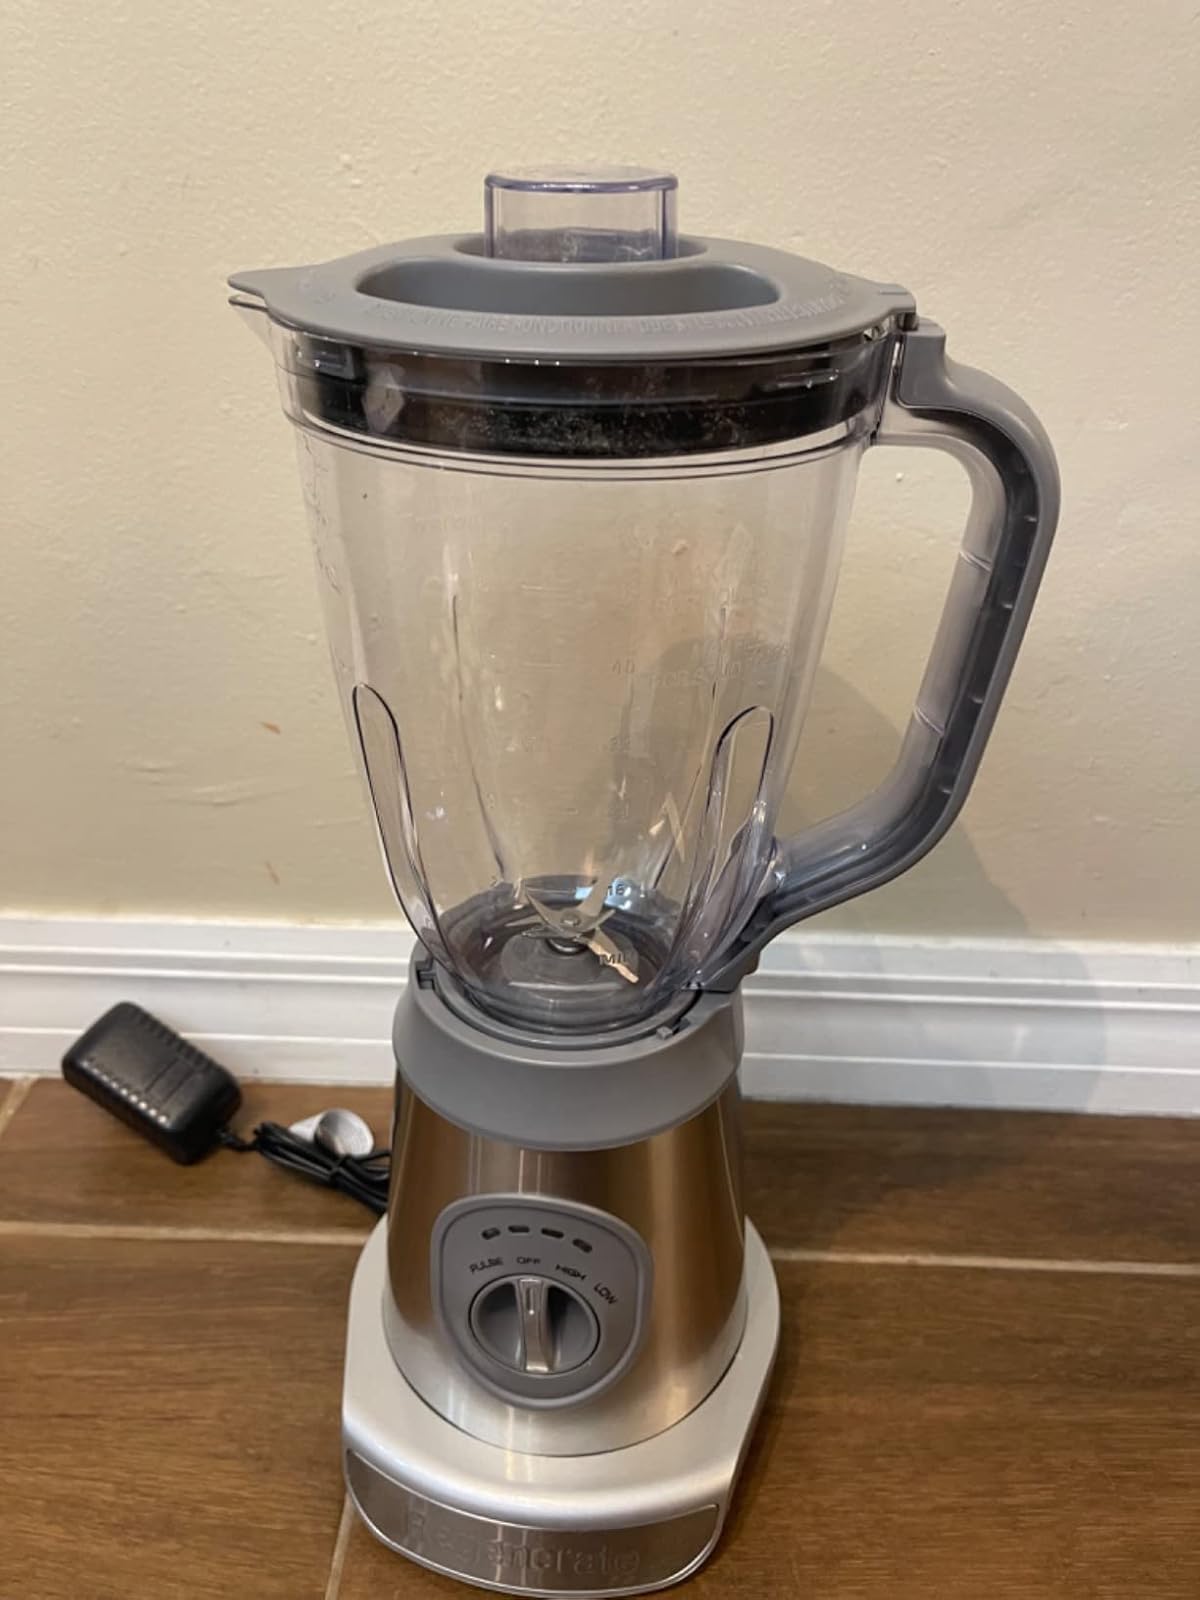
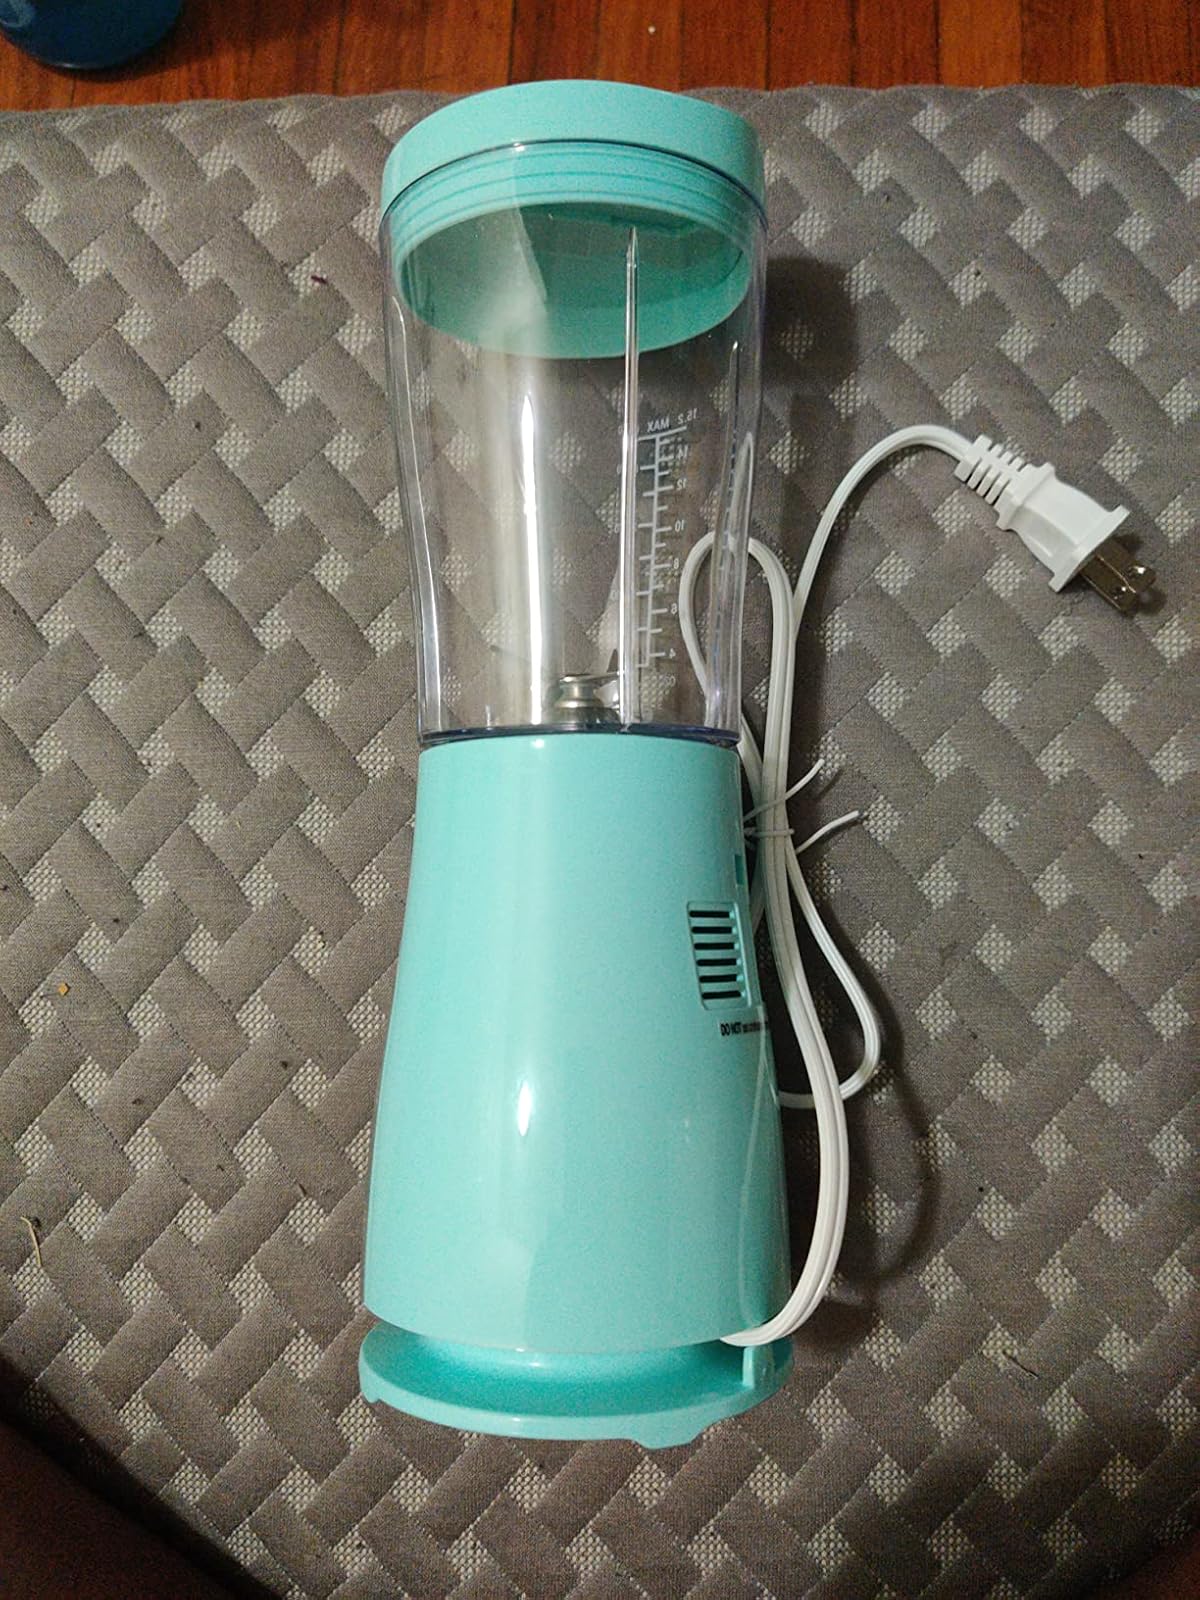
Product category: items_blender
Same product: no